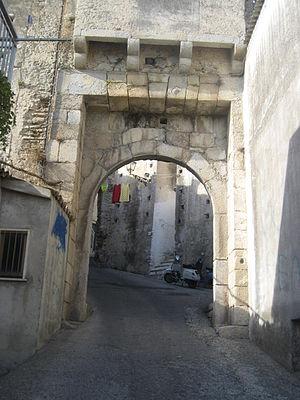
Le Château de Monasterace est un château médiéval italien situé au centre du bourg de Monasterace, en Calabre.